Durrie County, Queensland

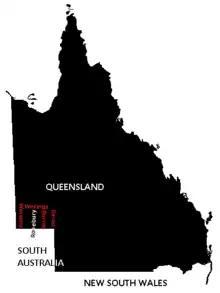
Rosebury County Queensland.

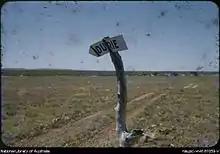
Signpost to Durrie Station 1950

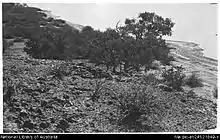
Diamantina River at Durrie 1937

Durrie County Queensland is a cadastral division of Warrego Land District of Southern Queensland and a County of Queensland, Australia. The county is divided into civil parishes.